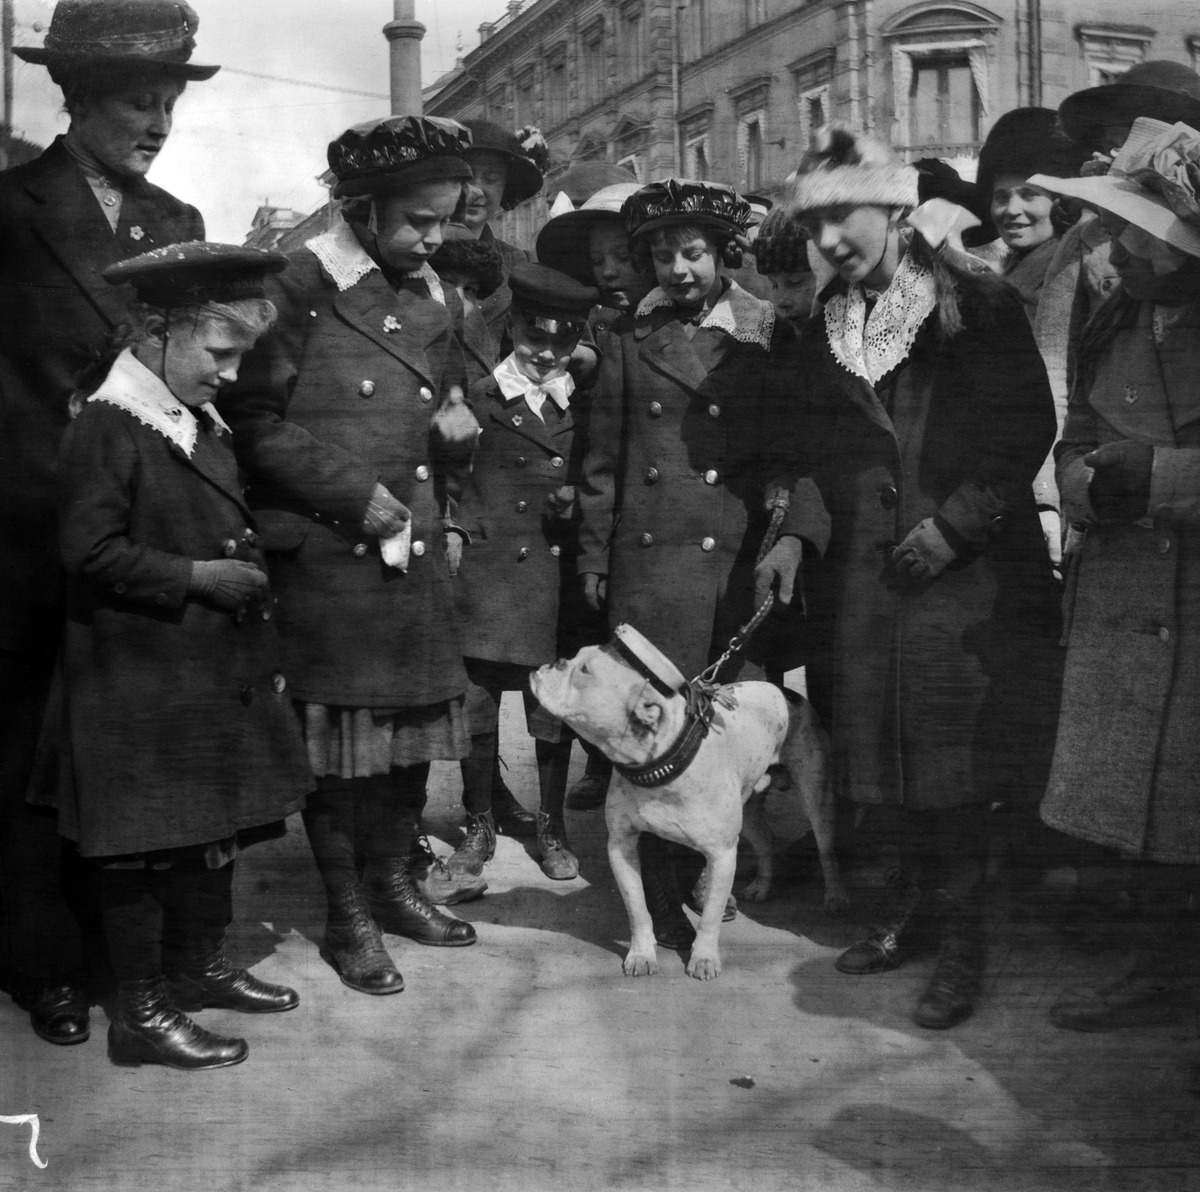
Runebergin Esplanadilla
sisällön kuvaus: Runebergin Esplanadilla. mustavalkoinen
Kuvaaja: Timiriasew, Ivan, valokuvaaja
Ajankohta: kuvausaika 1910 -luku
Paikka: Suomi, Uusimaa, Helsinki, Kaartinkaupunki Helsinki, Runebergin esplanadi
Aiheet: puistot, talvi, koira